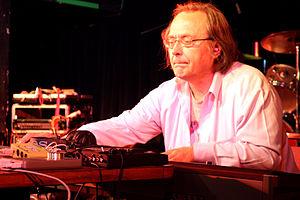
Pekka Airaksinen est un compositeur finlandais de musique électronique né le 21 août 1945 à Helsinki et mort le 6 mai 2019.